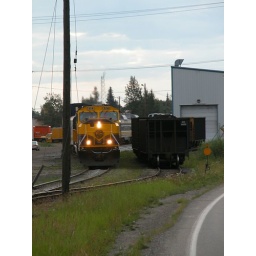
4323 leads passenger train past the Fai coal conveyer to Auroura Energy plant in FAI